Jinn (2023 film)

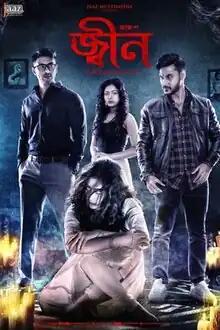
First Poster

Jinn is a 2023 Bangladeshi Horror Comedy film. The film was directed by Nader Chowdhury and co-produced by Abdul Aziz and Alimullah Khokon under the banner of Jaaz Multimedia. It features Ziaul Roshan and Puja Cherry in the lead roles with Shajal, Jannatun Nur Moon and Shahid un Nabi playing important roles in the film. The principal photography of film begun in August 2019.